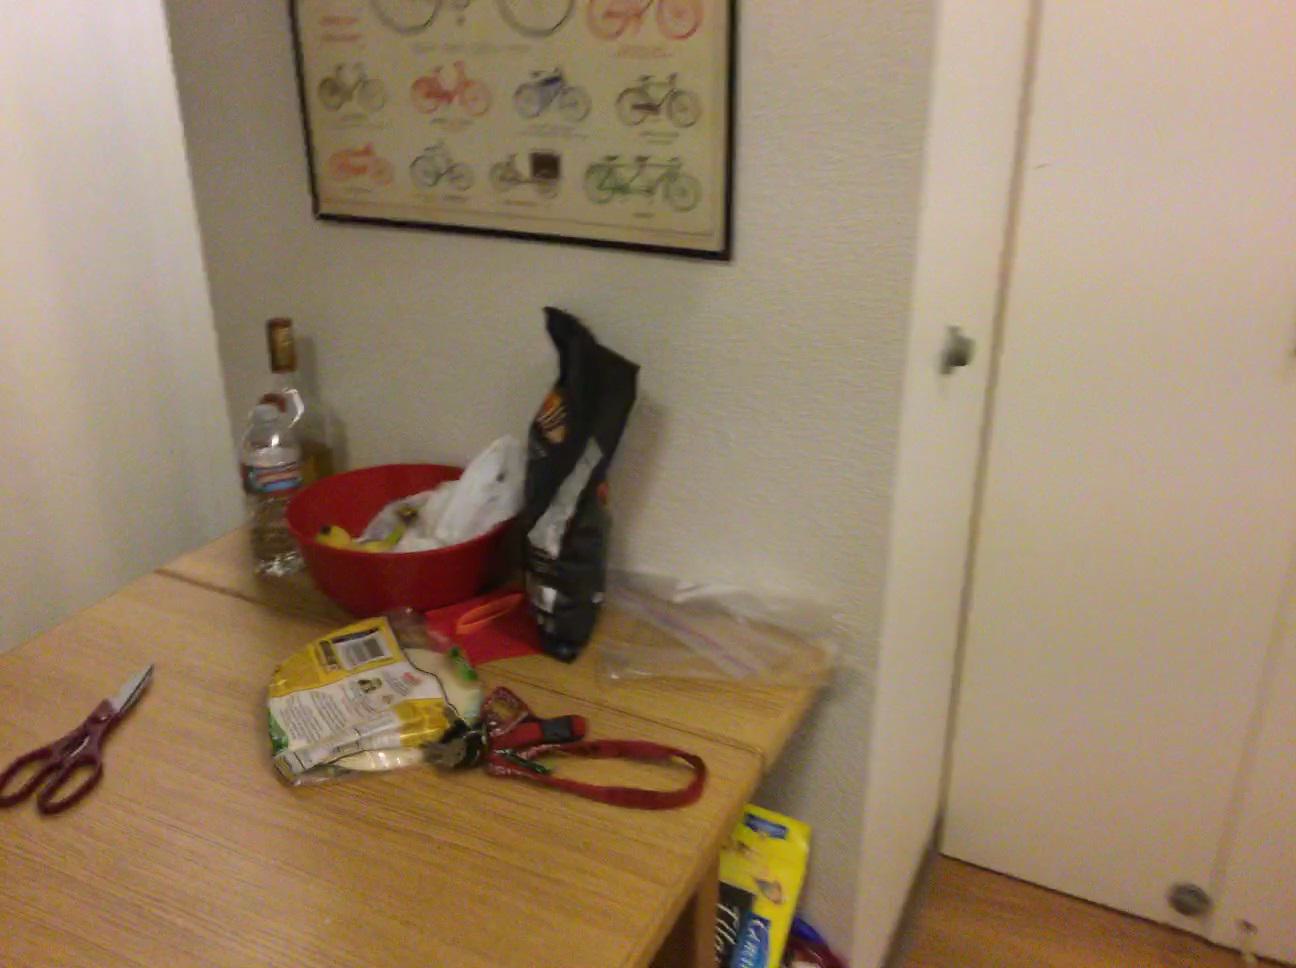
Question: Is the scissors behind the bowl from the second object's perspective? Final answer should be yes or no.
Answer: No